Poplar River First Nation

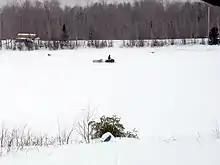

The land is unfit for farming, so therefore self-sufficiency based on agriculture is not an option. Due to its geographic location during the Pleistocene period, or last ice age, this land was located under a large glacier that ploughed away the topsoils that are necessary for agriculture. Around 10 centimetres of soil exists covering clay sediment. This is evident during the warmer summer months when clay mud is prominent throughout most of the foot-travelled areas of the community.